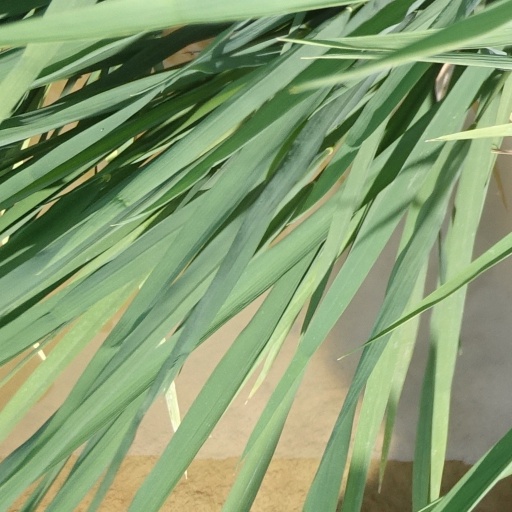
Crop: rice